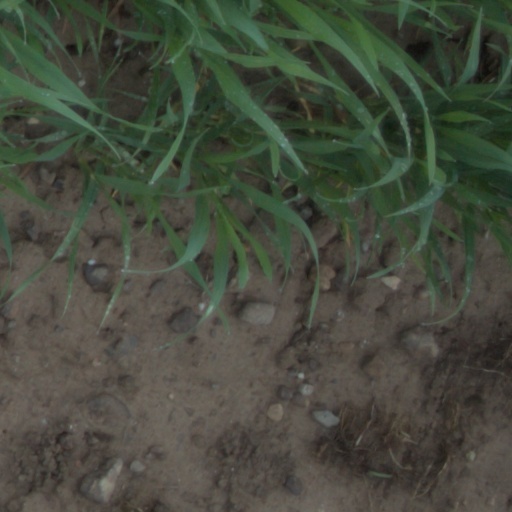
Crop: wheat